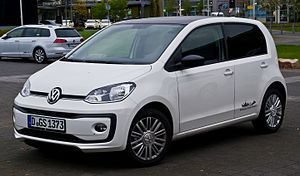
Volkswagen up! / Modelændringer
Volkswagen up! er en mikrobil fra Volkswagen. Den tilhører New Small Family-serien og er i Europa efterfølger for Volkswagen Fox. Produktionen startede i december 2011, og bilen kom på markedet i Tyskland den 3. december 2011 og i hele Europa i april 2012.